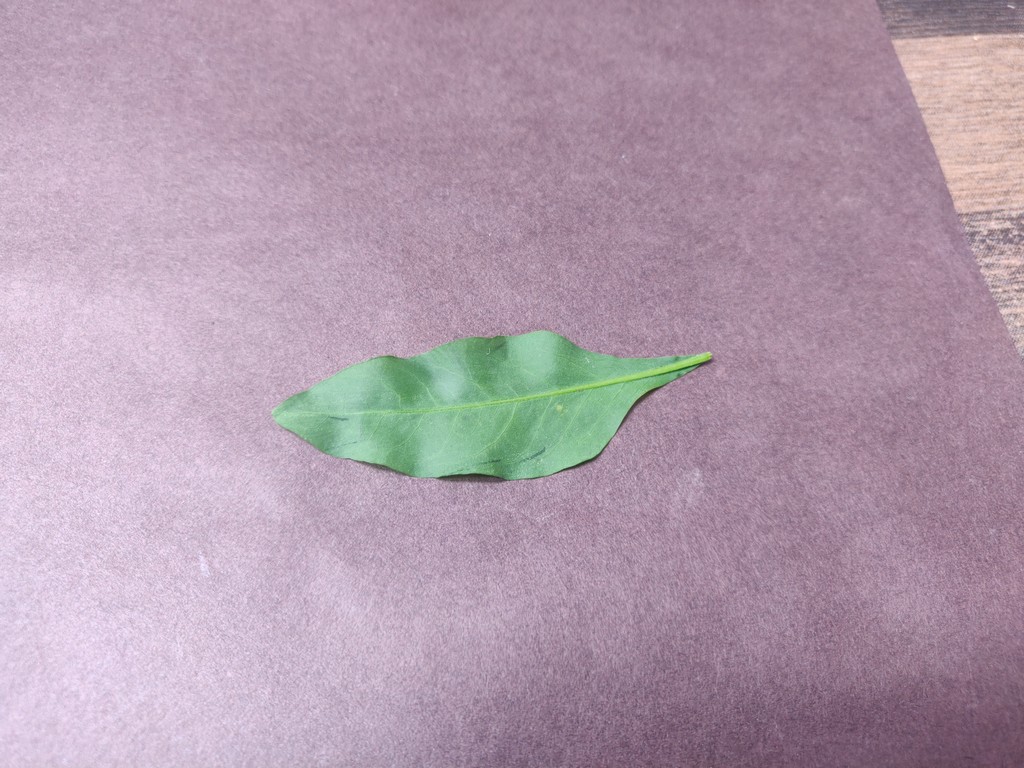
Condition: Healthy
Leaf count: single
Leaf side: back